Canon AE-1 Program

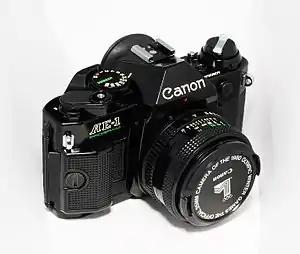
Canon AE-1 Program with all-black finish

The Canon AE-1 Program is a 35 mm single-lens reflex camera that uses Canon's FD mount lenses. It was introduced in April 1981 as the successor to the Canon AE-1, five years after that camera's introduction. The major difference was the addition of the Program AE mode first seen in the A-1. This mode sets both the shutter speed and aperture automatically—albeit with a slight bias towards the shutter speed setting. The user focuses the camera and then presses the shutter button. For those desiring more control, the AE-1's shutter priority auto-exposure and full manual modes are still available.